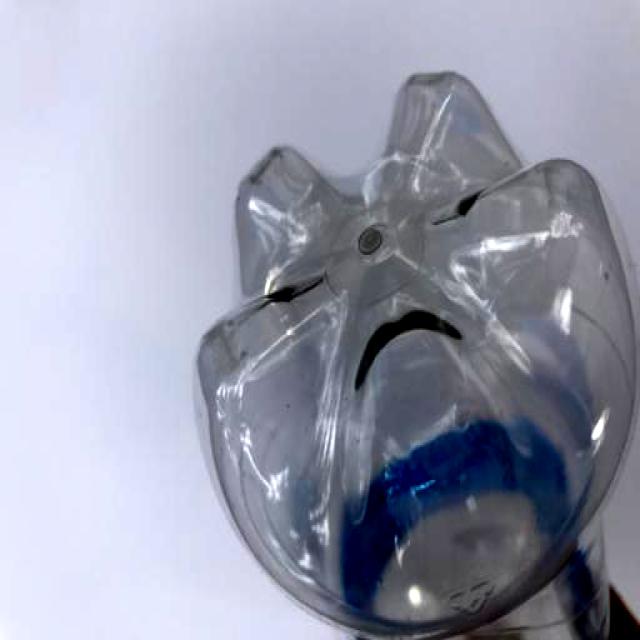
Label: Plastic